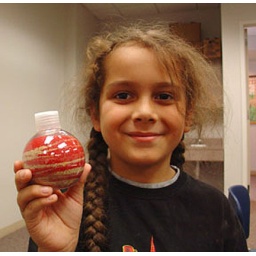
AG girl in black w sandball